Oba (ruler)

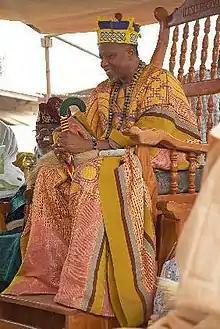
Oba Abessan V, the Onikoyi of Porto Novo, Benin.

There are two different kinds of Yoruba monarchs: The kings of Yoruba clans, which are often simply networks of related towns (For example, the oba of the Ẹ̀gbá bears the title "Aláké" because his ancestral seat is the Aké quarter of Abẹ́òkúta, hence the title Aláké, which is Yoruba for "One who owns Aké". The Ọ̀yọ́ ọba, meanwhile, bears the title "Aláàfin", which means "One who owns the palace") and the kings of individual Yoruba towns, such as that of Ìwó — a town in Osun State — who bears the title "Olúwòó" (Olú ti Ìwó).